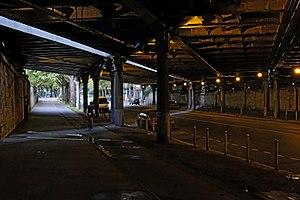
Boulevard de Bercy (passage sous les voies SNCF de la gare de Paris-Lyon) - Paris XII
Le boulevard de Bercy est un boulevard du 12ᵉ arrondissement de Paris, en France.